Impacts of the Gaza war

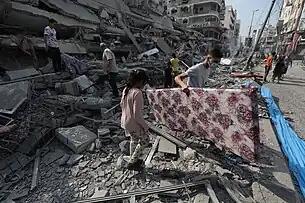
Residents inspect the ruins of an apartment destroyed by Israeli airstrikes

The outbreak of the Gaza war led to an increased dislike of Israeli prime minister Benjamin Netanyahu and the government from Israeli citizens due to a perceived failure of leadership on the issue, with increased calls for Netanyahu's resignation.